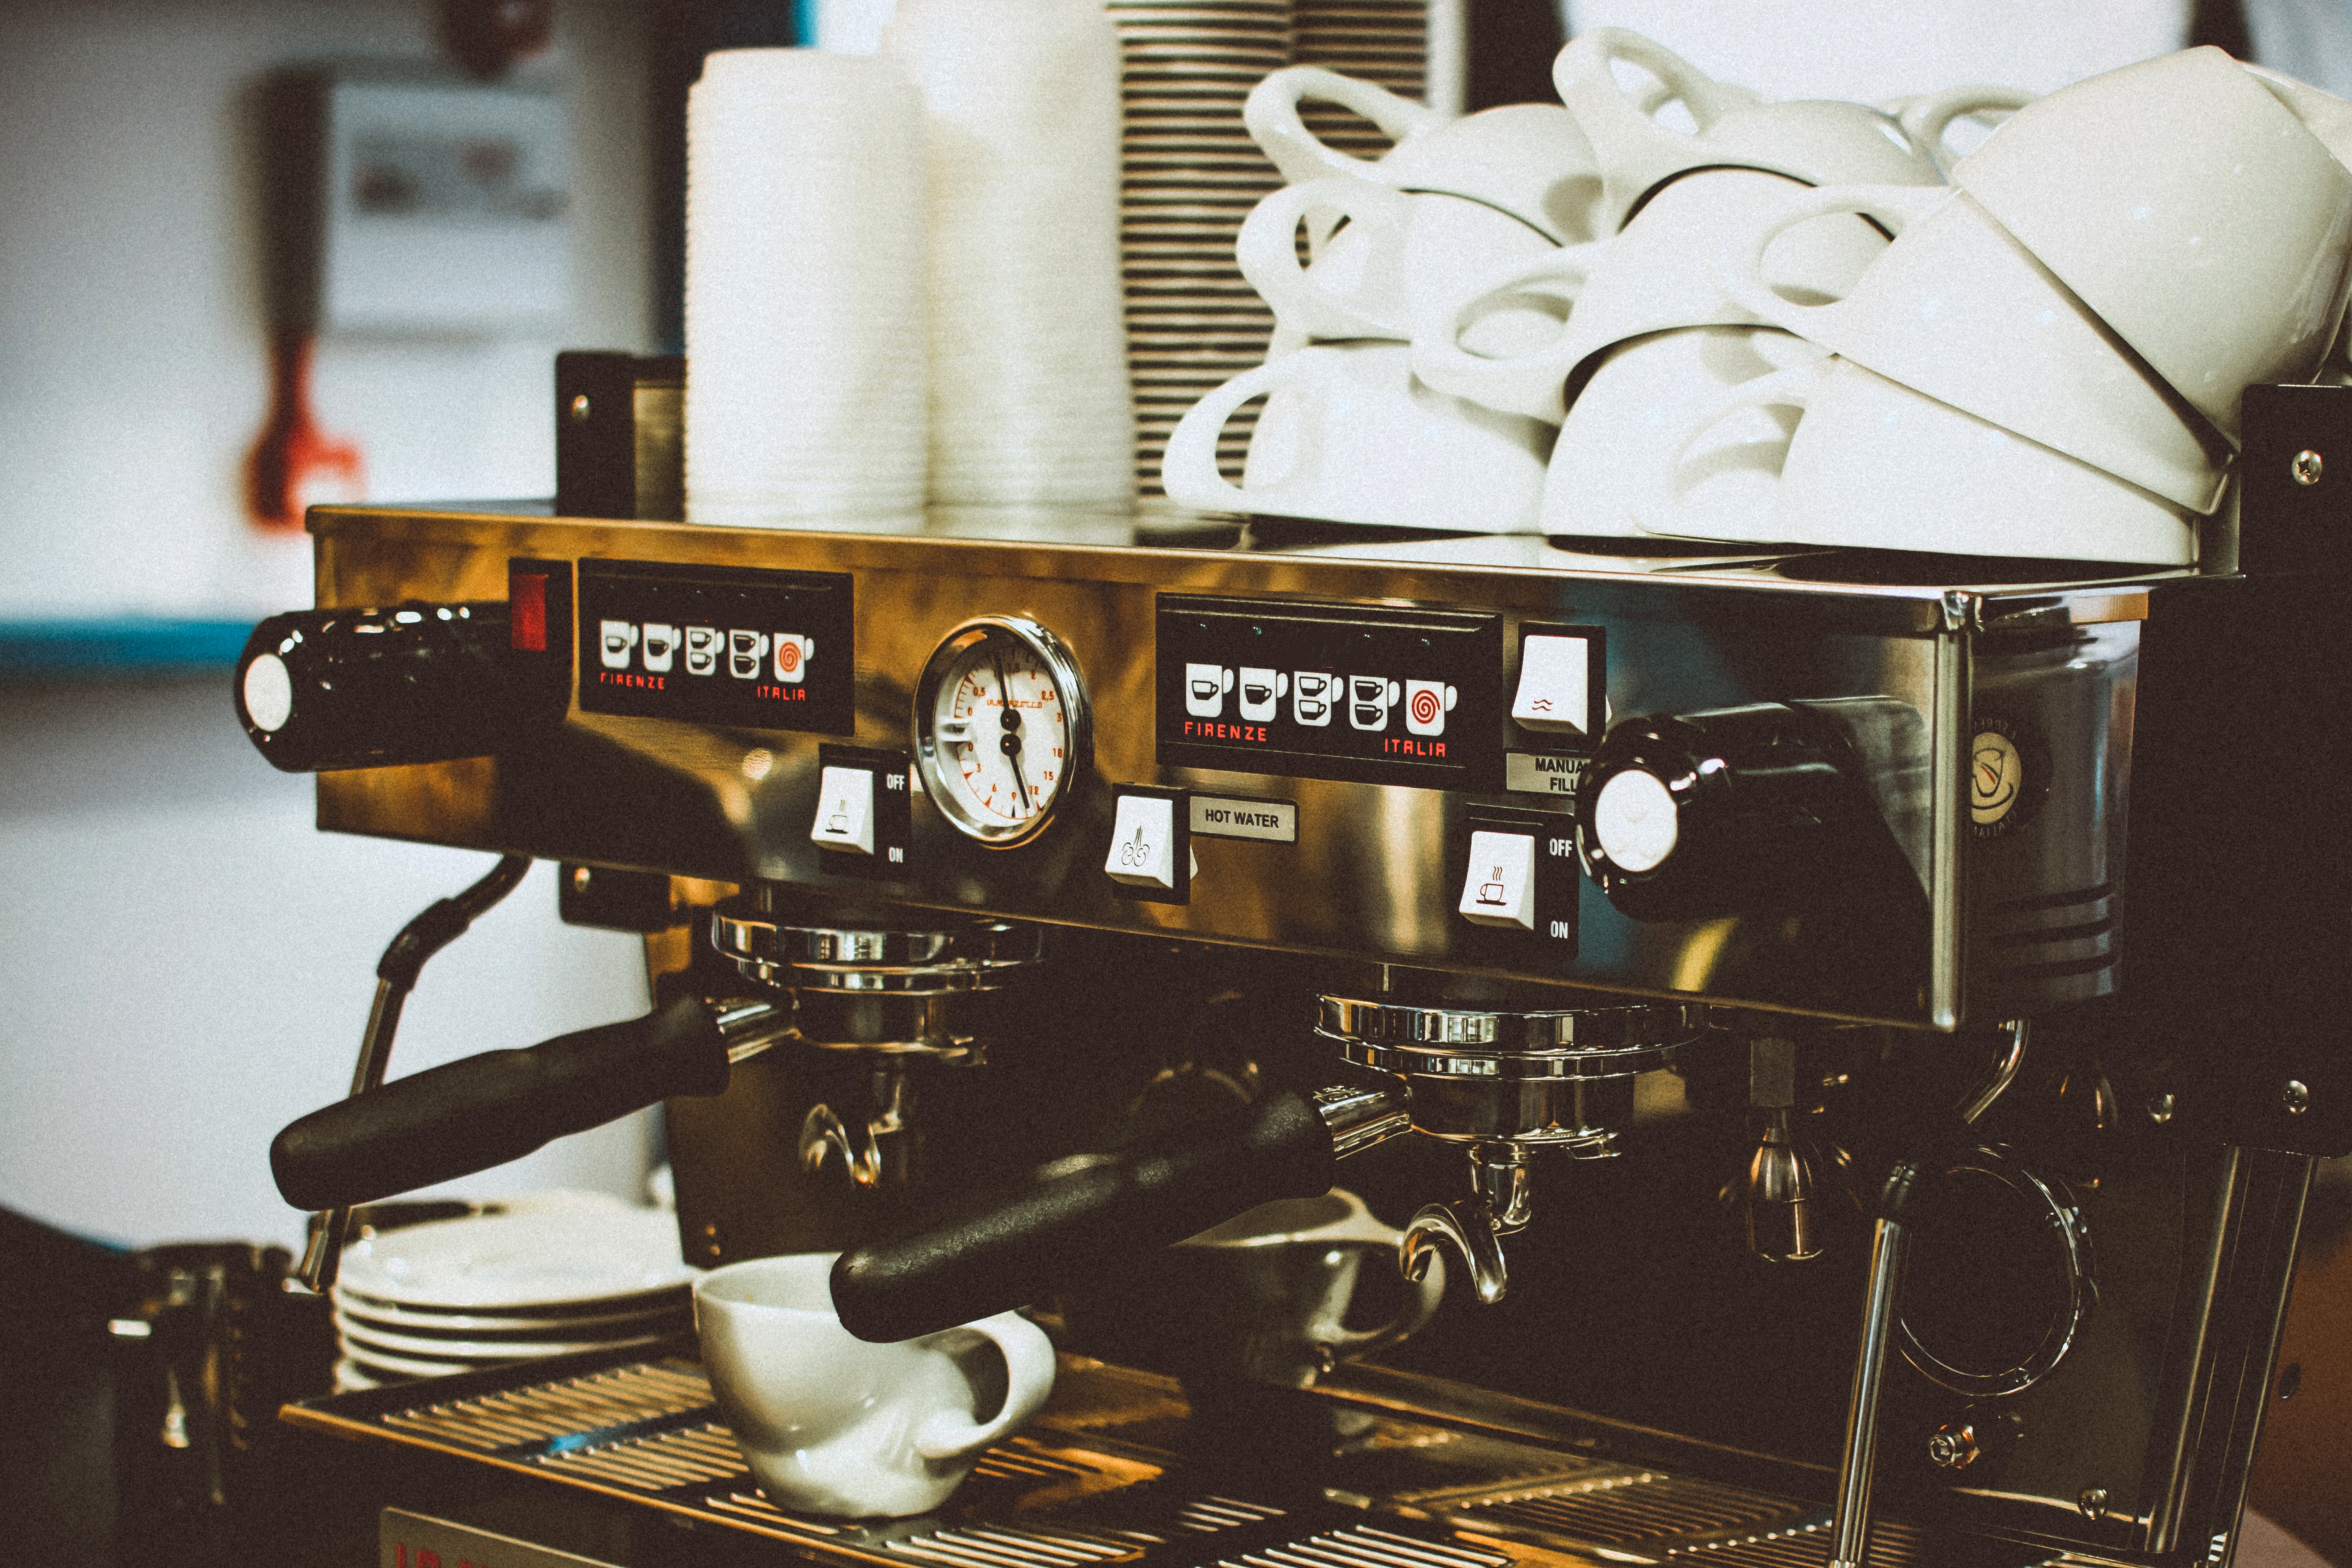
small appliance